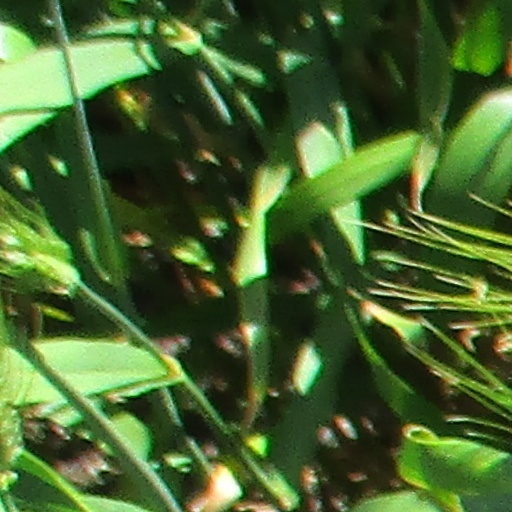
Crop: wheat